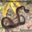
Label: snake